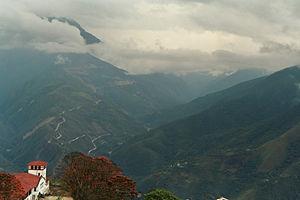
Nor Yungas est une province dans le Département de La Paz, en Bolivie, qui tire son nom de l'aire géographique de la vallée forestière des Yungas où elle est située. Son centre administratif est Coroico qui en est la plus grande ville.